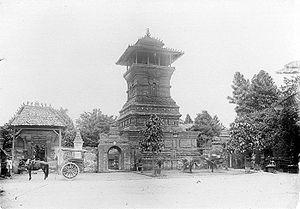
Kudus est la seule ville d'Indonésie à porter un nom arabe. Ce nom vient en effet de l'arabe Al Qods, « la sainte », qui est celui de Jérusalem.